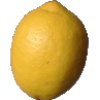
Label: Lemon 1